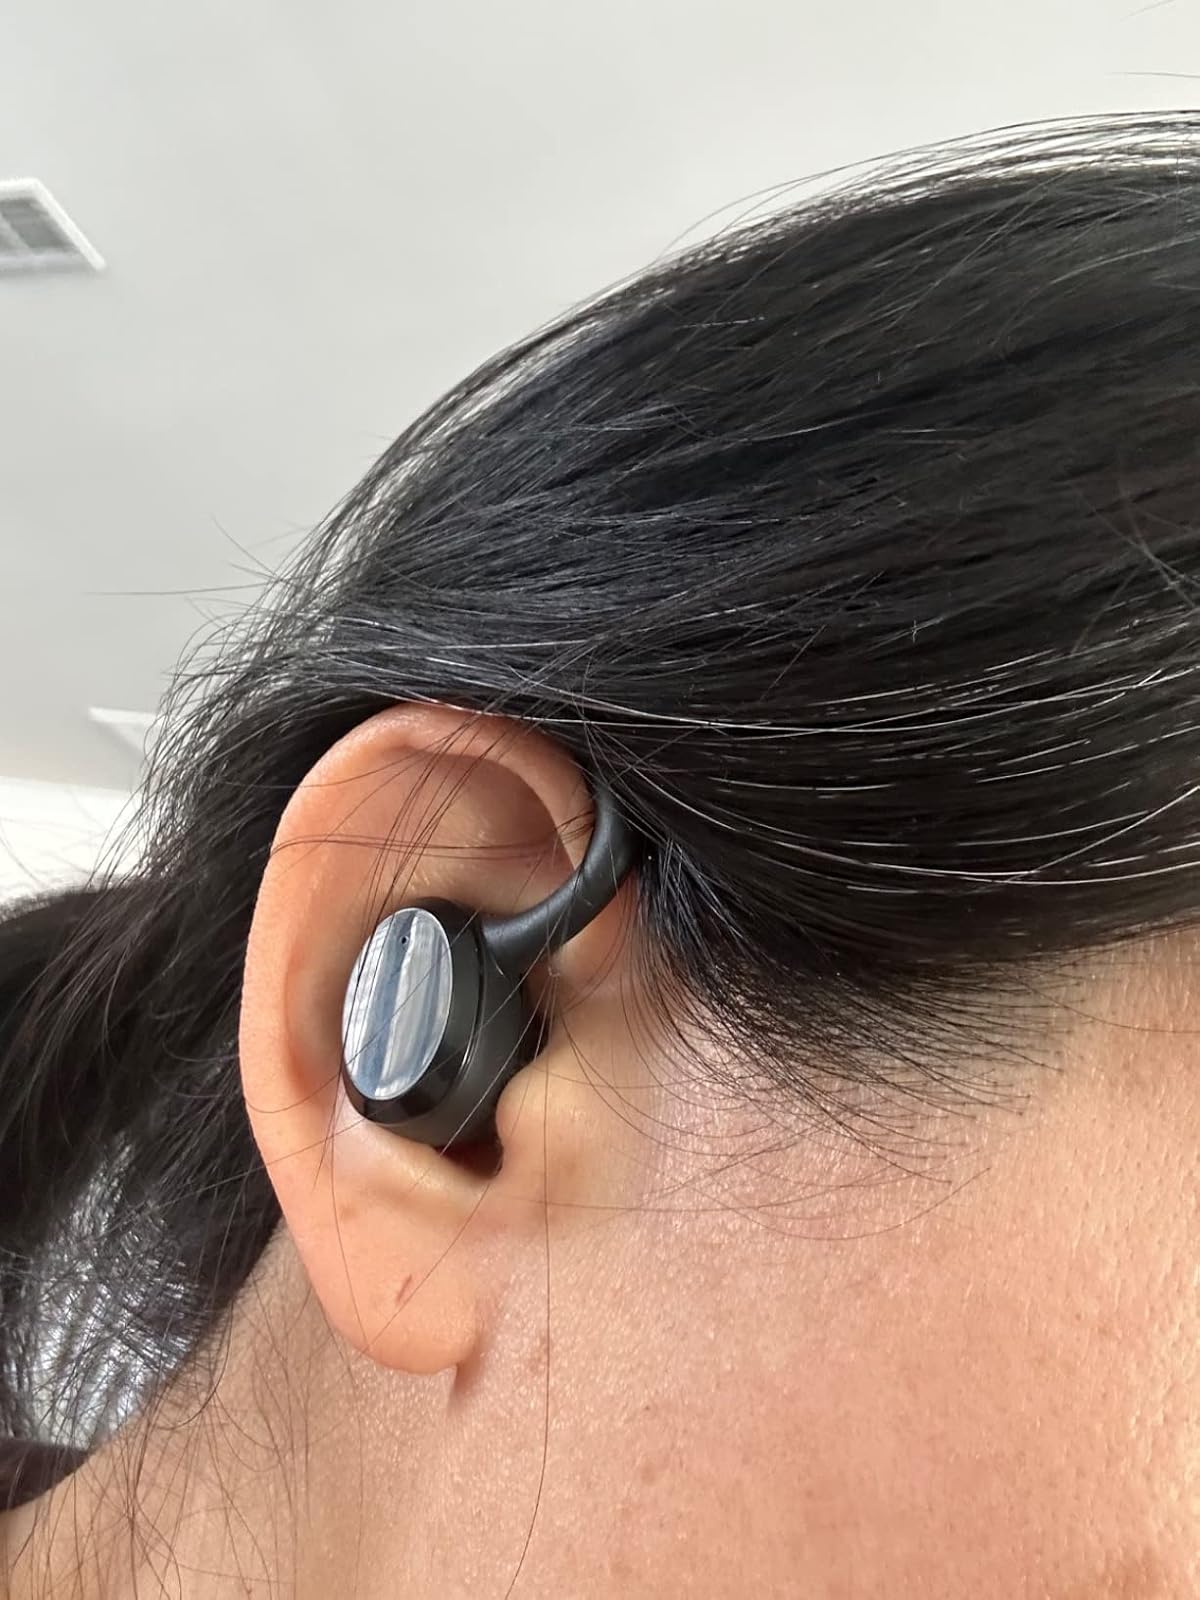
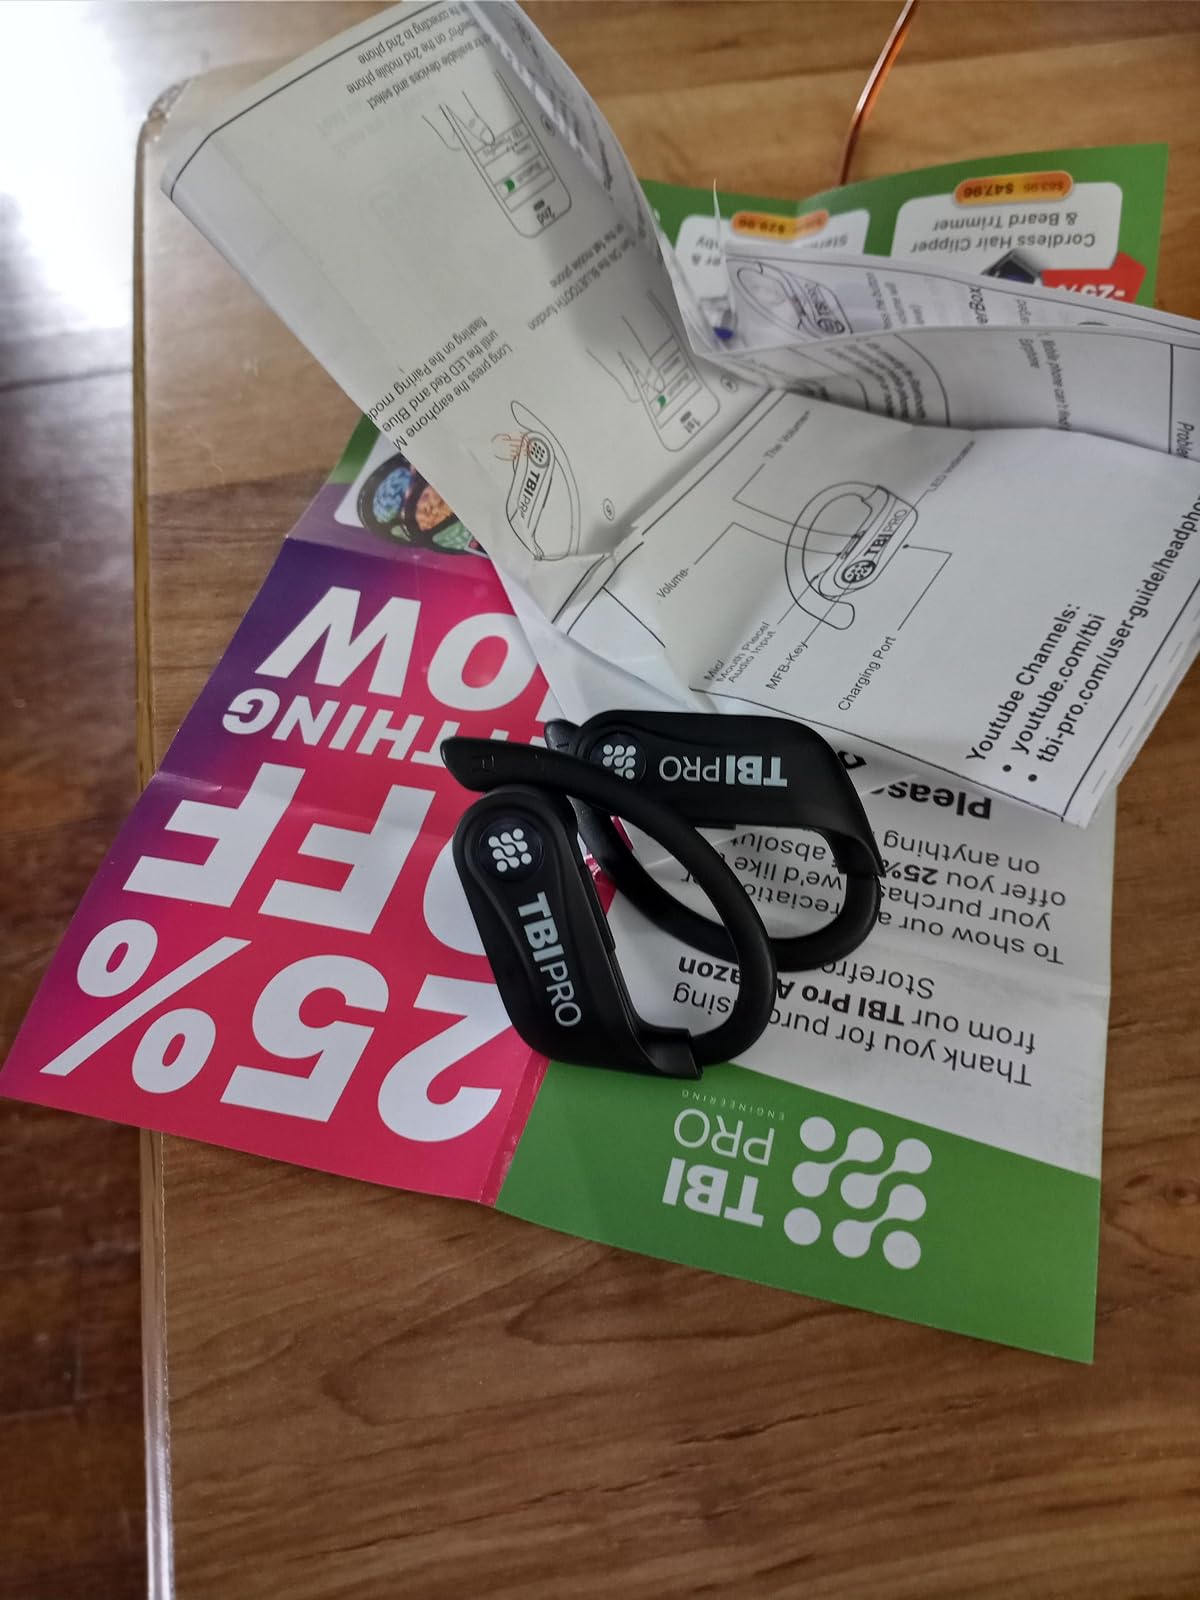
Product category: earbuds
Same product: no